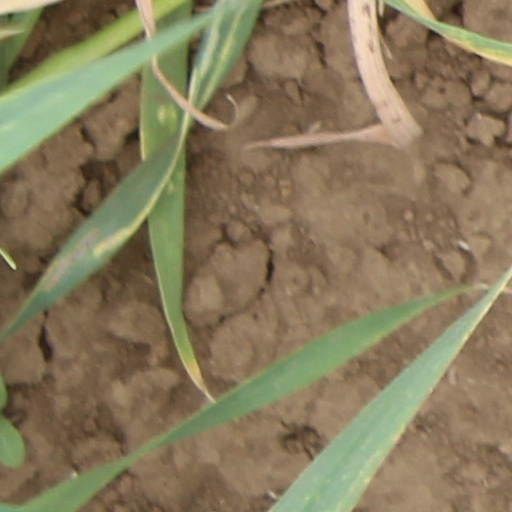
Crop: wheat